Mohammed Ahmed Alin

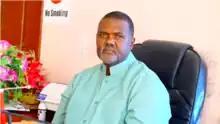

Mohammed Ahmed Alin Yusuf, also known as Tiimbaro, is a Somaliland politician who is currently serving as the Governor of Maroodi Jeex region since 25 June 2023.